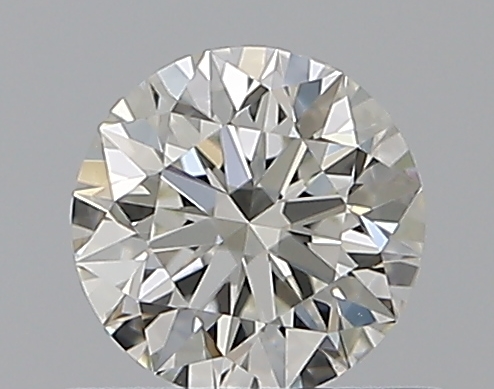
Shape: round
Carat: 0.5
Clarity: VVS2
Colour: I
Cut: EX
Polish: EX
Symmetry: EX
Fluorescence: M
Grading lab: GIA
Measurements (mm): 5.03 x 5.06 x 3.17